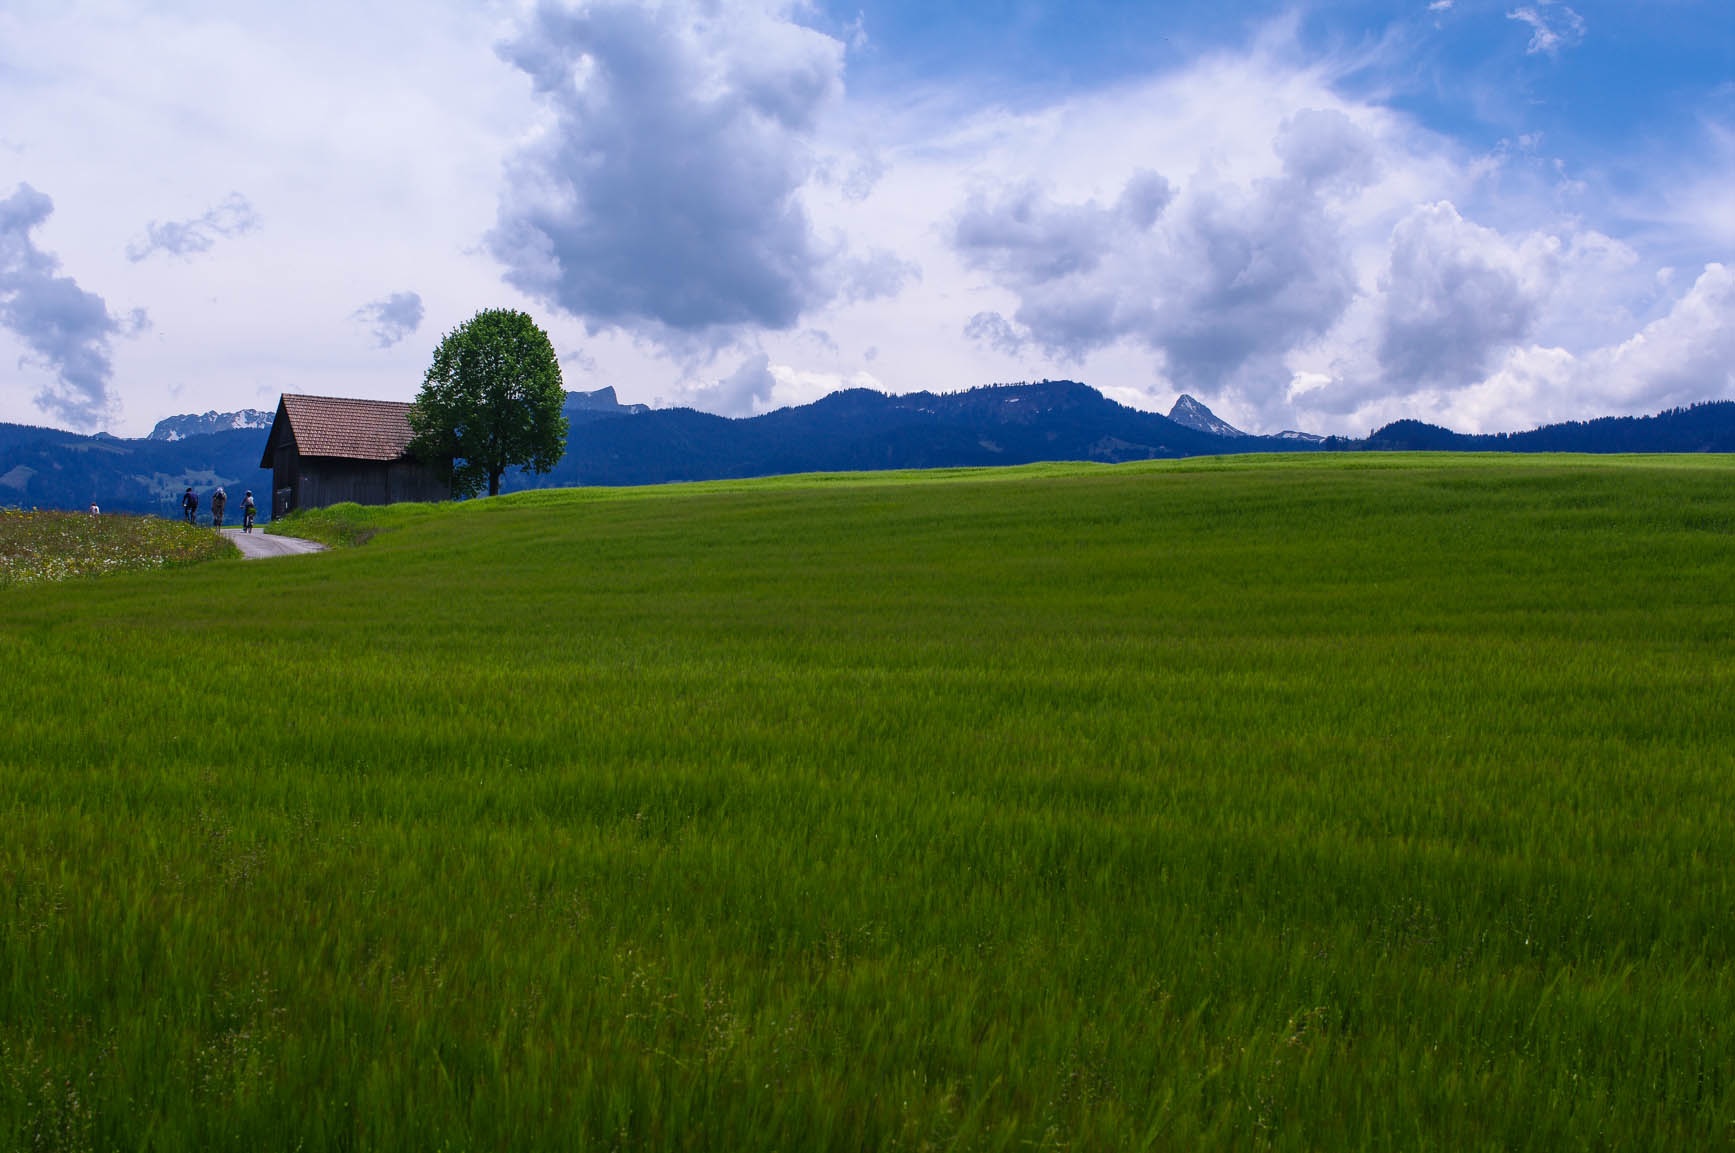
landscape, grass, horizon, cloud, sky, field, farm, lawn, meadow, prairie, hill, green, pasture, agriculture, plain, grassland, plateau, habitat, ecosystem, steppe, rural area, paddy field, natural environment, geographical feature, grass family